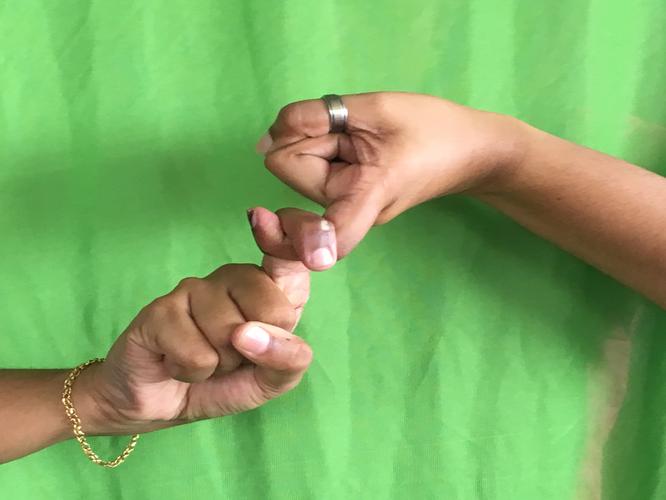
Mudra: Pasha
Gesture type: double_hand